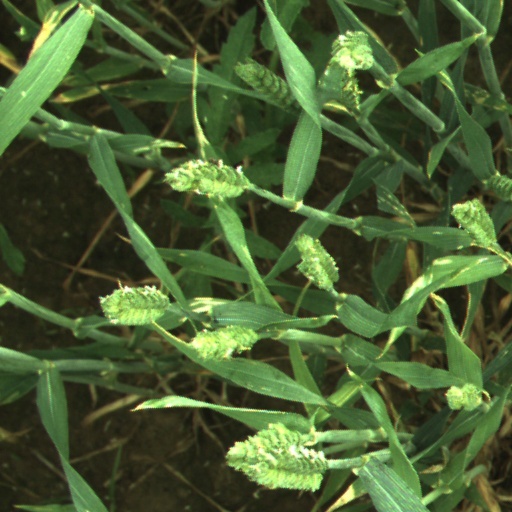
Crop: wheat